Micro injection molding

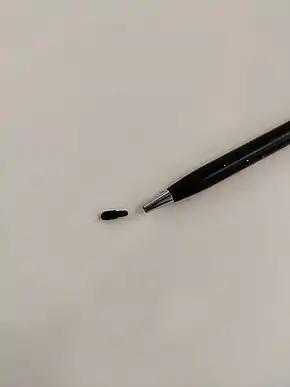
A micro injection molded tiny part

Micro injection molding is a molding process for the manufacture of plastics components for shot weights of 1 to 0.1 grams with tolerances in the range of 10 to 100 microns. This molding process permits the manufacture of complicated small geometries with maximum possible accuracy and precision.